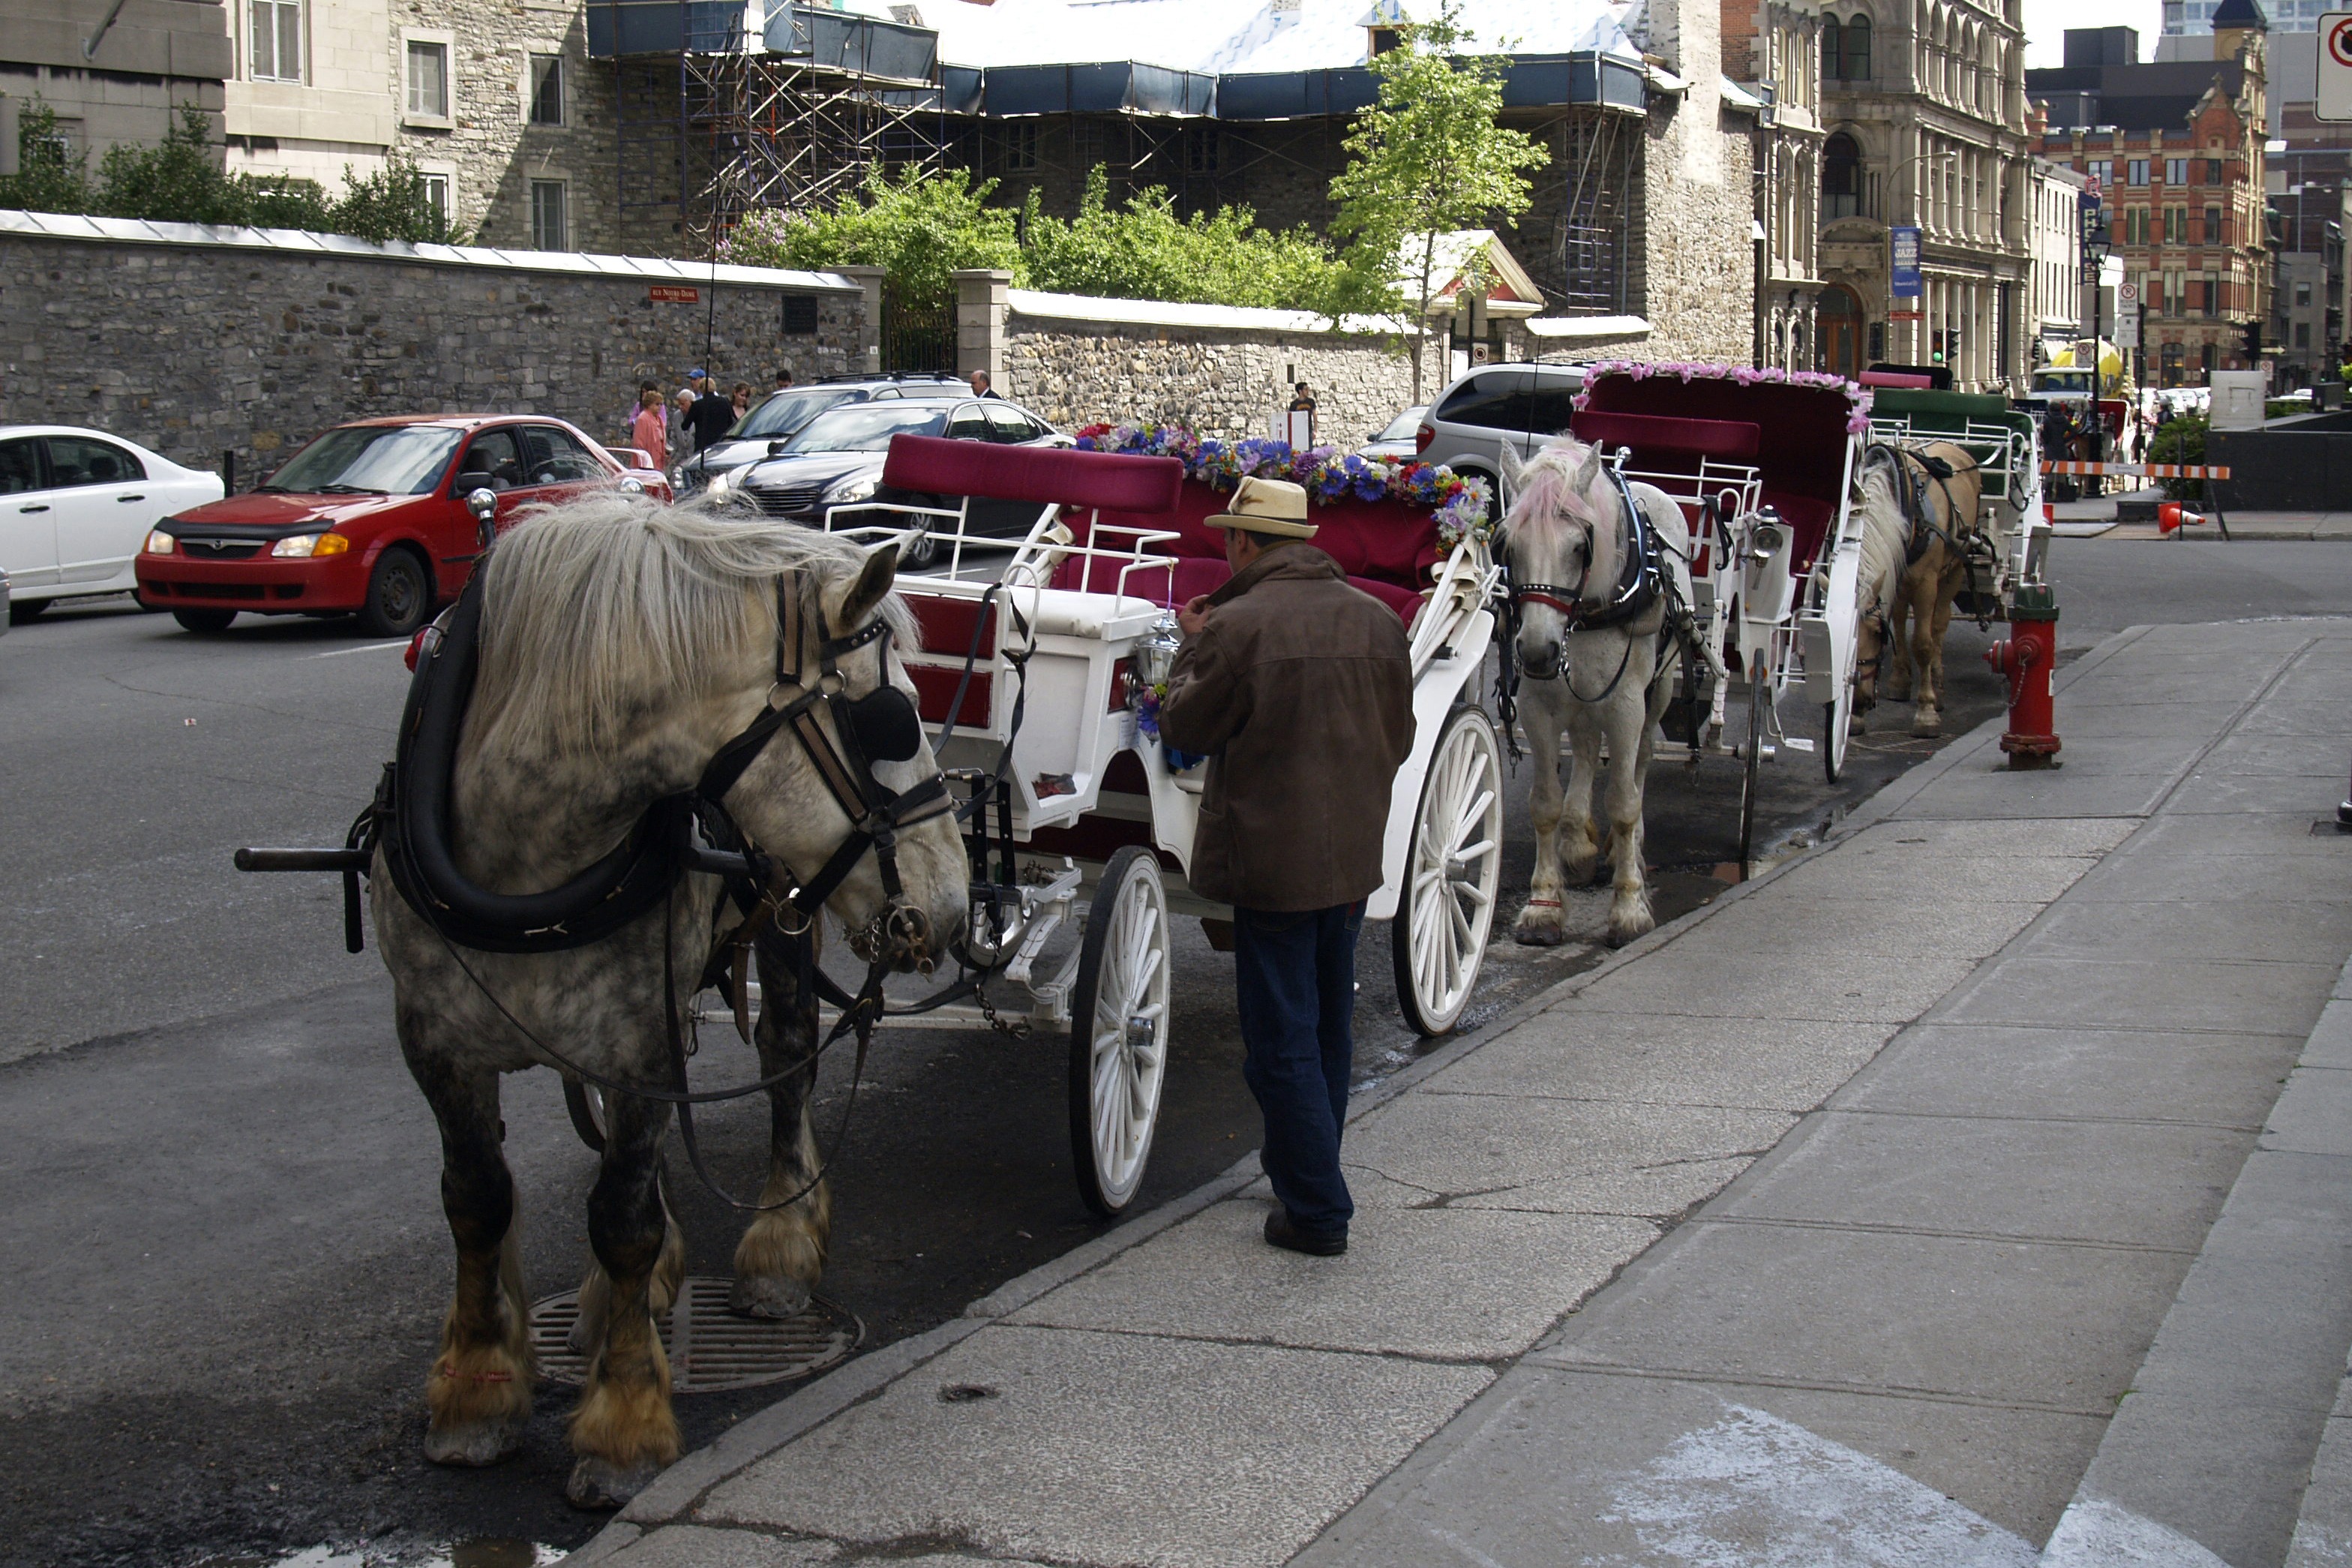
road, street, vintage, transportation, vehicle, tourism, wedding, horses, carriage, coach, tours, pack animal, horse like mammal, horse and buggy, horse buggy